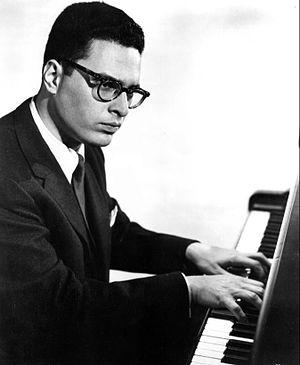
Leon Fleisher est un pianiste et chef d'orchestre américain, né le 23 juillet 1928 à San Francisco et mort le 2 août 2020 à Baltimore.